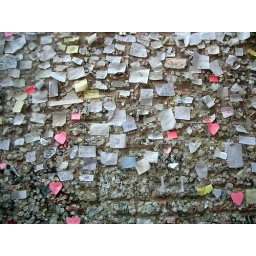
A wall of Juliet's house in Verona...